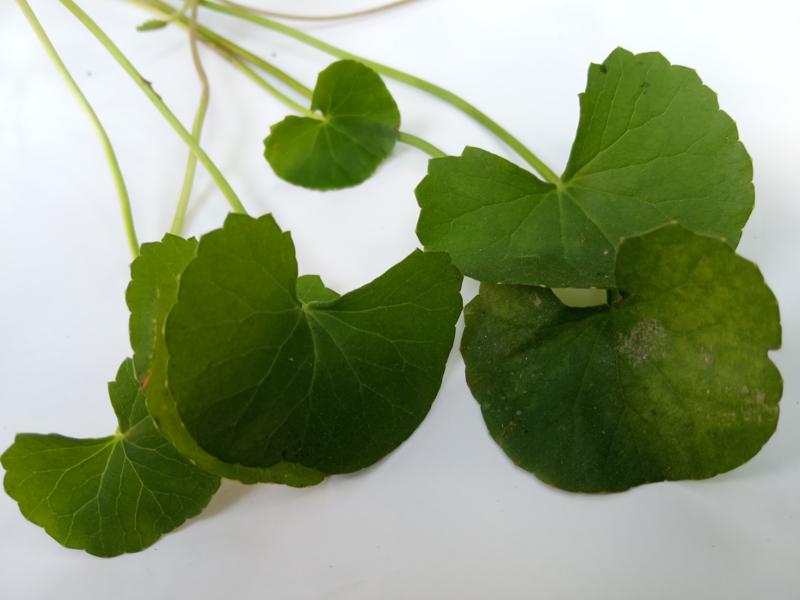
Weed species: Centella asiatica